Tippy Walker

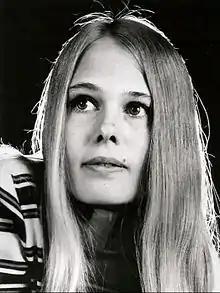
Walker as part of the "Peyton Place" cast, 1969

Elizabeth Tipton Walker (born February 19, 1947) is an American former actress, best known for her role in the film "The World of Henry Orient" (1964).